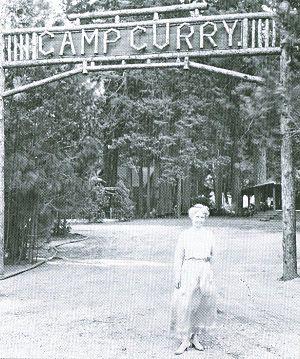
Firewatch est un jeu vidéo de type Walking simulator développé par Campo Santo et édité par Panic, sorti le 9 février 2016 sur PlayStation 4, Windows, Mac OS, Linux et le 21 septembre 2016 sur Xbox One. En Europe, sa sortie sur Xbox One a été repoussée au 30 septembre 2016. Il sort sur Nintendo Switch 3 ans après sa sortie.